Night of the Living Dead

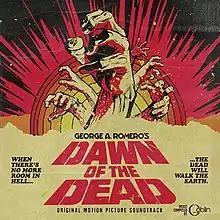
Cover for "Dawn of the Dead" album

"Night of the Living Dead" is the first of six " ... of the Dead" films directed by George Romero. Following the 1968 film, Romero released "Dawn of the Dead", "Day of the Dead", "Land of the Dead", "Diary of the Dead" and "Survival of the Dead". Each film traces the evolution of the living dead epidemic in the United States and humanity's desperate attempts to cope with it. As in "Night of the Living Dead", Romero peppered the other films in the series with critiques specific to the periods in which they were released. Romero died with several "Dead" projects unfinished, including the posthumously completed novel "The Living Dead" and the upcoming film "The Twilight of the Dead", intended as a conclusion to the franchise.